Canoe freestyle

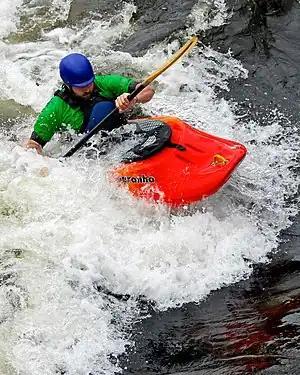
Front surfing

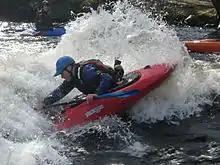
Paddler performs a blunt on the Café Wave, Canolfan Tryweryn

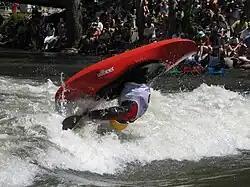
Aerial Loop

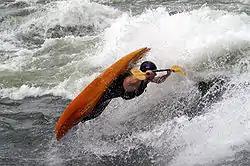
An Air Screw

Playboating has grown in popularity in recent years due to innovations in boat design. Modern playboats are made from plastic which is much more robust than glass fibre or wood. Playboats typically have much less volume in the bow and stern than dedicated river-running kayaks. This allows the paddler to easily dip either end underwater.